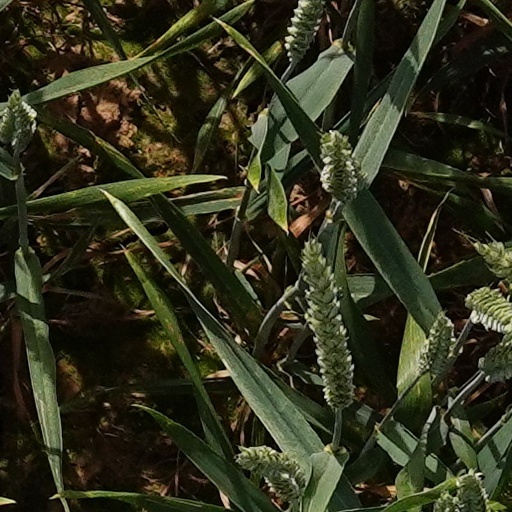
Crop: wheat